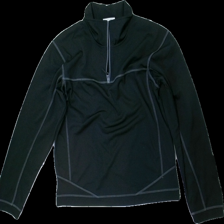
View: front
Type: Sweater
Category: Men
Brand: Not in the list
Brand text on label: Mac1One
Colors: Black
Material: 100% Polyester
Cut: Regular
Size: L
Season: All
Price range: 50-100
Recommended usage: Reuse
Description: half zip sweater with gry cantrast stitching